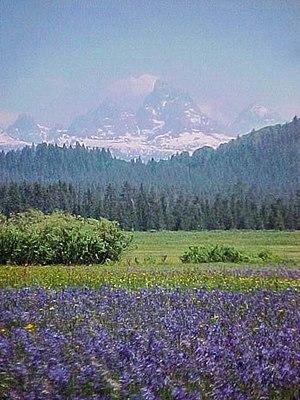
Les Forêts nationales des États-Unis sont des forêts et des zones boisées américaines protégées par le gouvernement fédéral des États-Unis. Les forêts sont contrôlées par le gouvernement fédéral du pays et gérées par le Service des forêts des États-Unis sous la direction du département de l'Agriculture des États-Unis. La gestion est basée sur le contrôle des ressources forestières avec la gestion de la coupe des arbres, de la plantation, de la vie sauvage et aussi le contrôle des loisirs et du tourisme dans les forêts. L’utilisation commerciale des forêts nationales est permise et parfois même encouragée contrairement aux parcs nationaux américains. Les forêts sont classées en catégorie VI selon la classification des zones naturelles protégées UICN.
L'Histoire de l'Idaho est celle d'un territoire aux frontières mouvantes et disputées, malgré des frontières naturelles établies par le relief montagneux, dont l'économie agricole et minière a souffert des cycles économiques.
Le Rendez vous des trappeurs de l'Ouest, appelé aussi "Rendez-vous des Rocheuses", est un rassemblement annuel permettant d'échanger des fourrures contre des fournitures utiles pendant un an aux trappeurs arpentant les Montagnes Rocheuses.
Le Wyoming était autrefois habité par plusieurs tribus amérindiennes, venant pour certaines du Canada, et qui constituèrent une main-d'œuvre appréciée pour la traite des fourrures, très lucrative, ce qui a permis à la région de connaitre une colonisation plus tardive que d'autres régions des États-Unis. Contrairement à ses voisins, le Wyoming ne bénéficia pas de découverte majeure d'or ou d'argent. Seul du cuivre fut découvert dans quelques futures villes minières. L'expansion de la population y fut ainsi lente et progressive